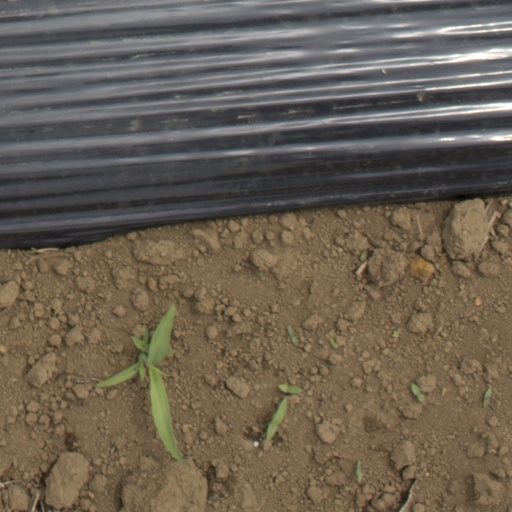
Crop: Jerusalem artichoke